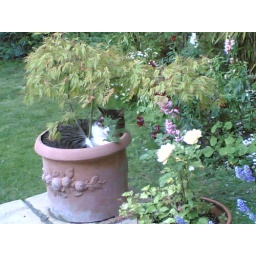
Taken with my cruddy mobile phone camera. He wraps himself around the little tree